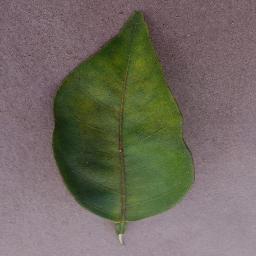
Label: Orange___Haunglongbing_(Citrus_greening)